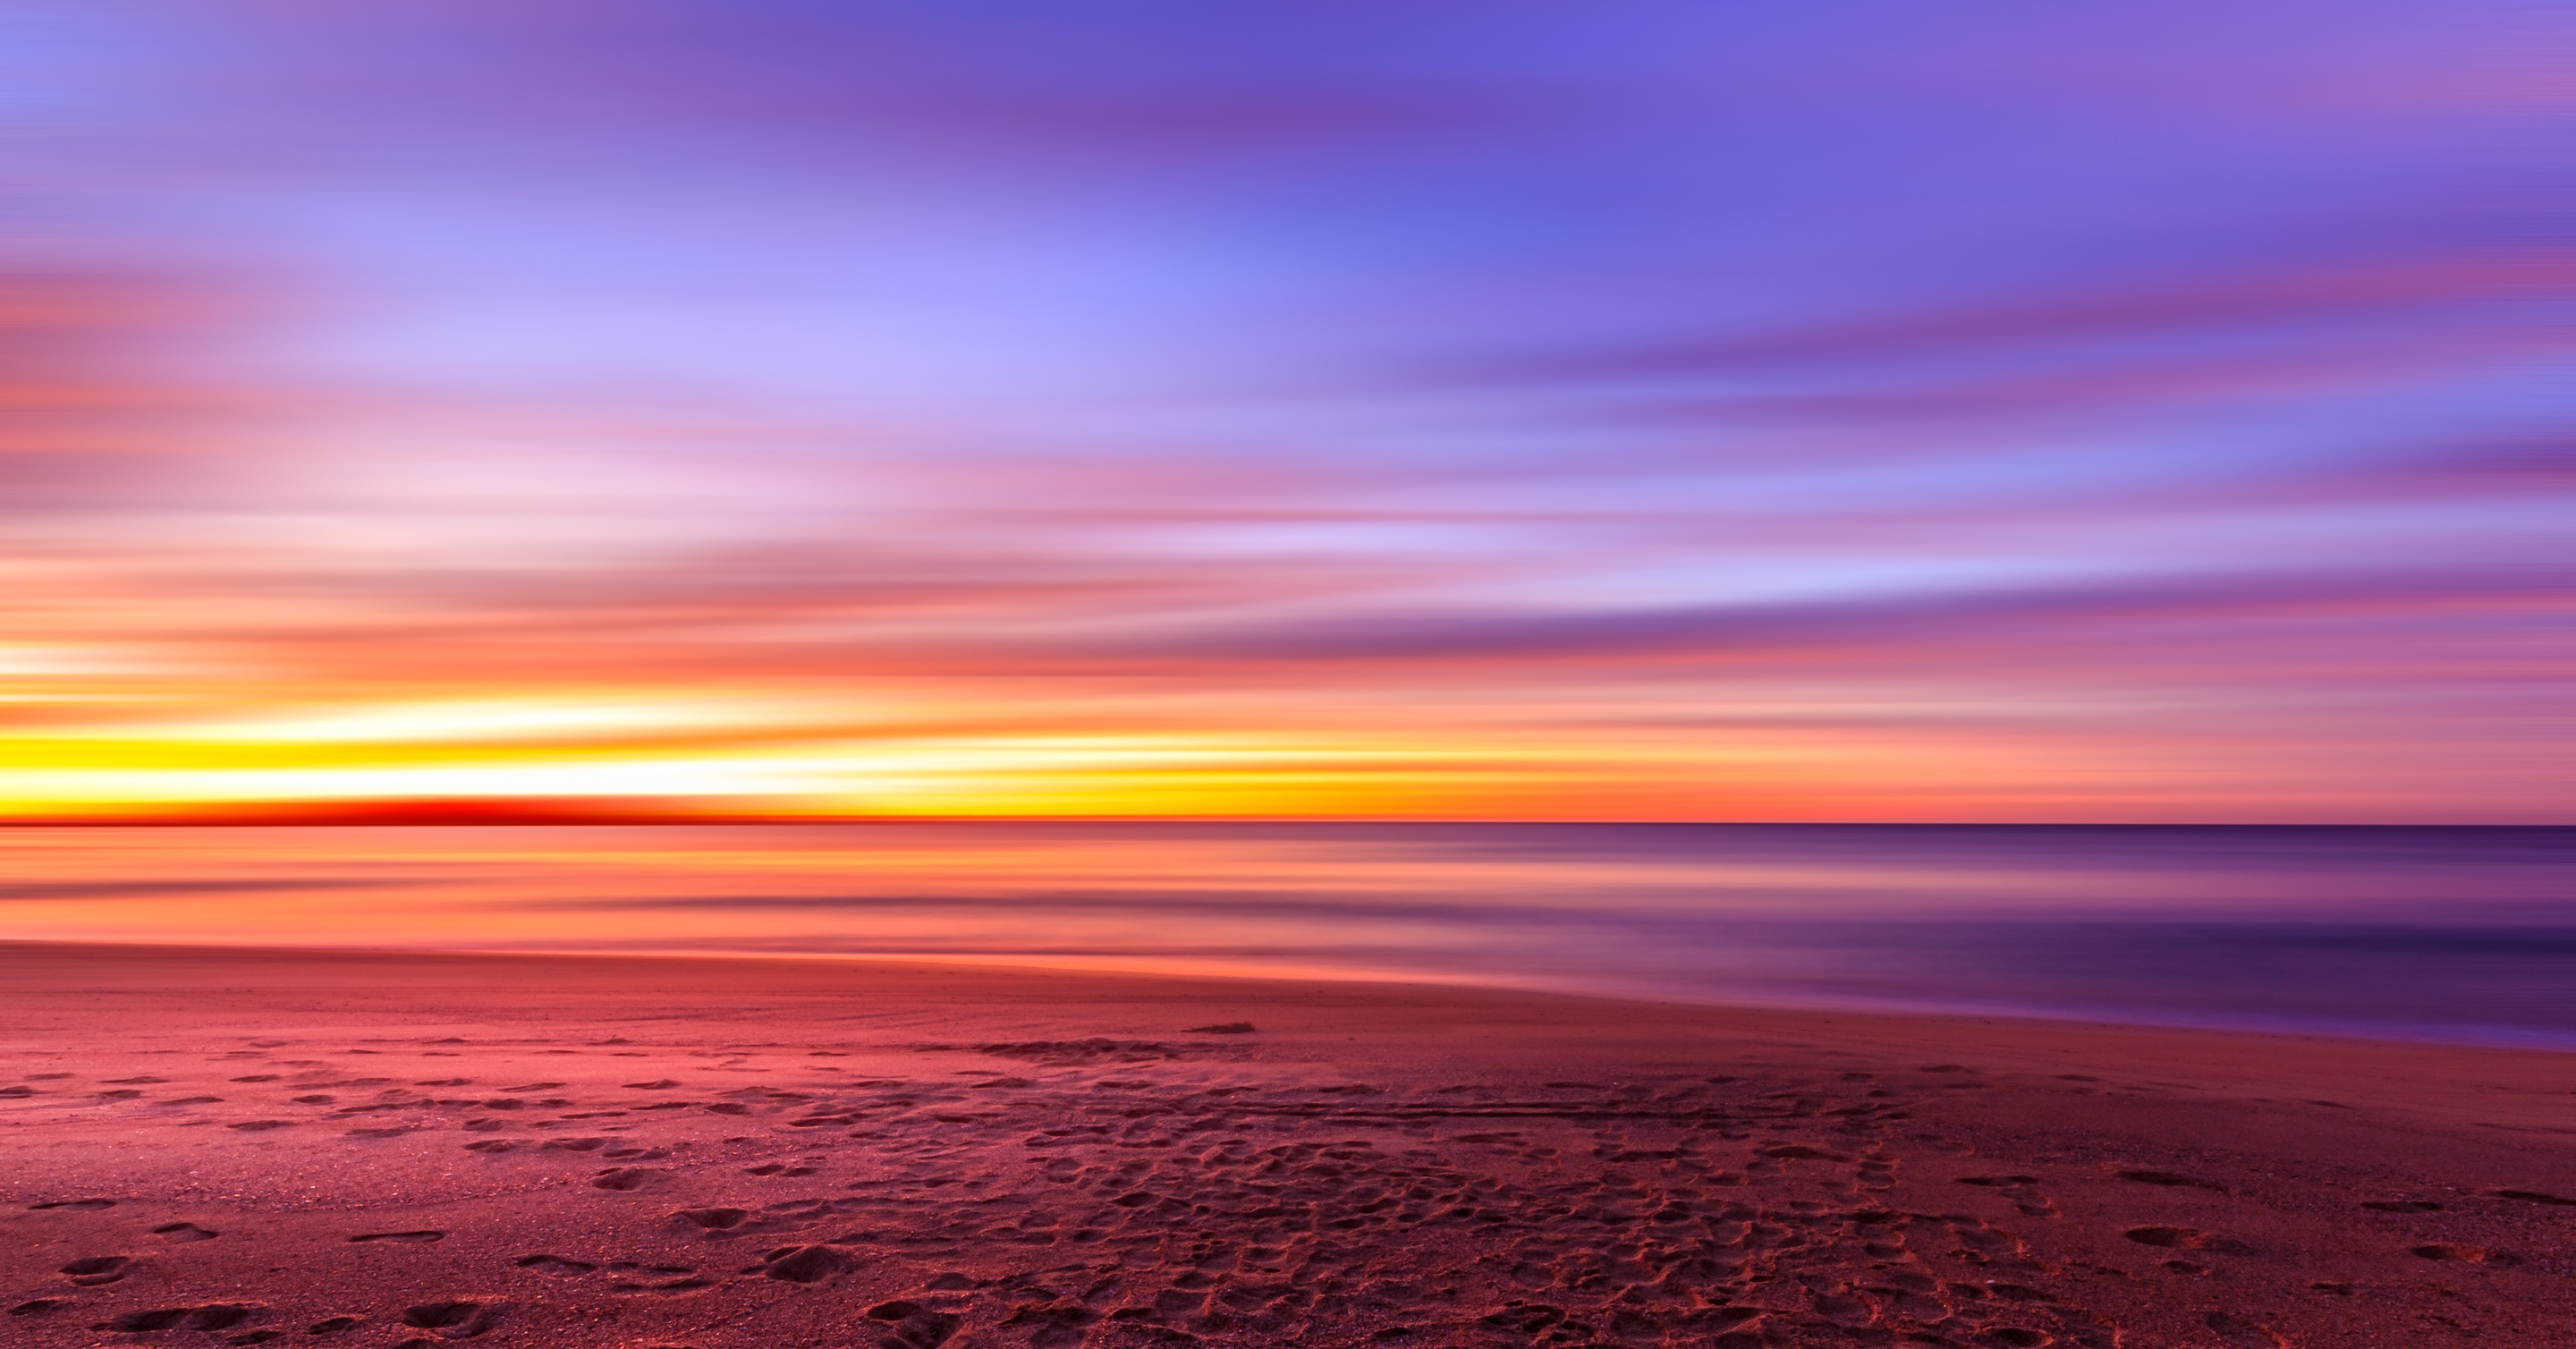
beach, sea, coast, sand, ocean, horizon, cloud, sky, sunrise, sunset, sunlight, morning, wave, dawn, atmosphere, dusk, evening, afterglow, red sky at morning